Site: brandenburg
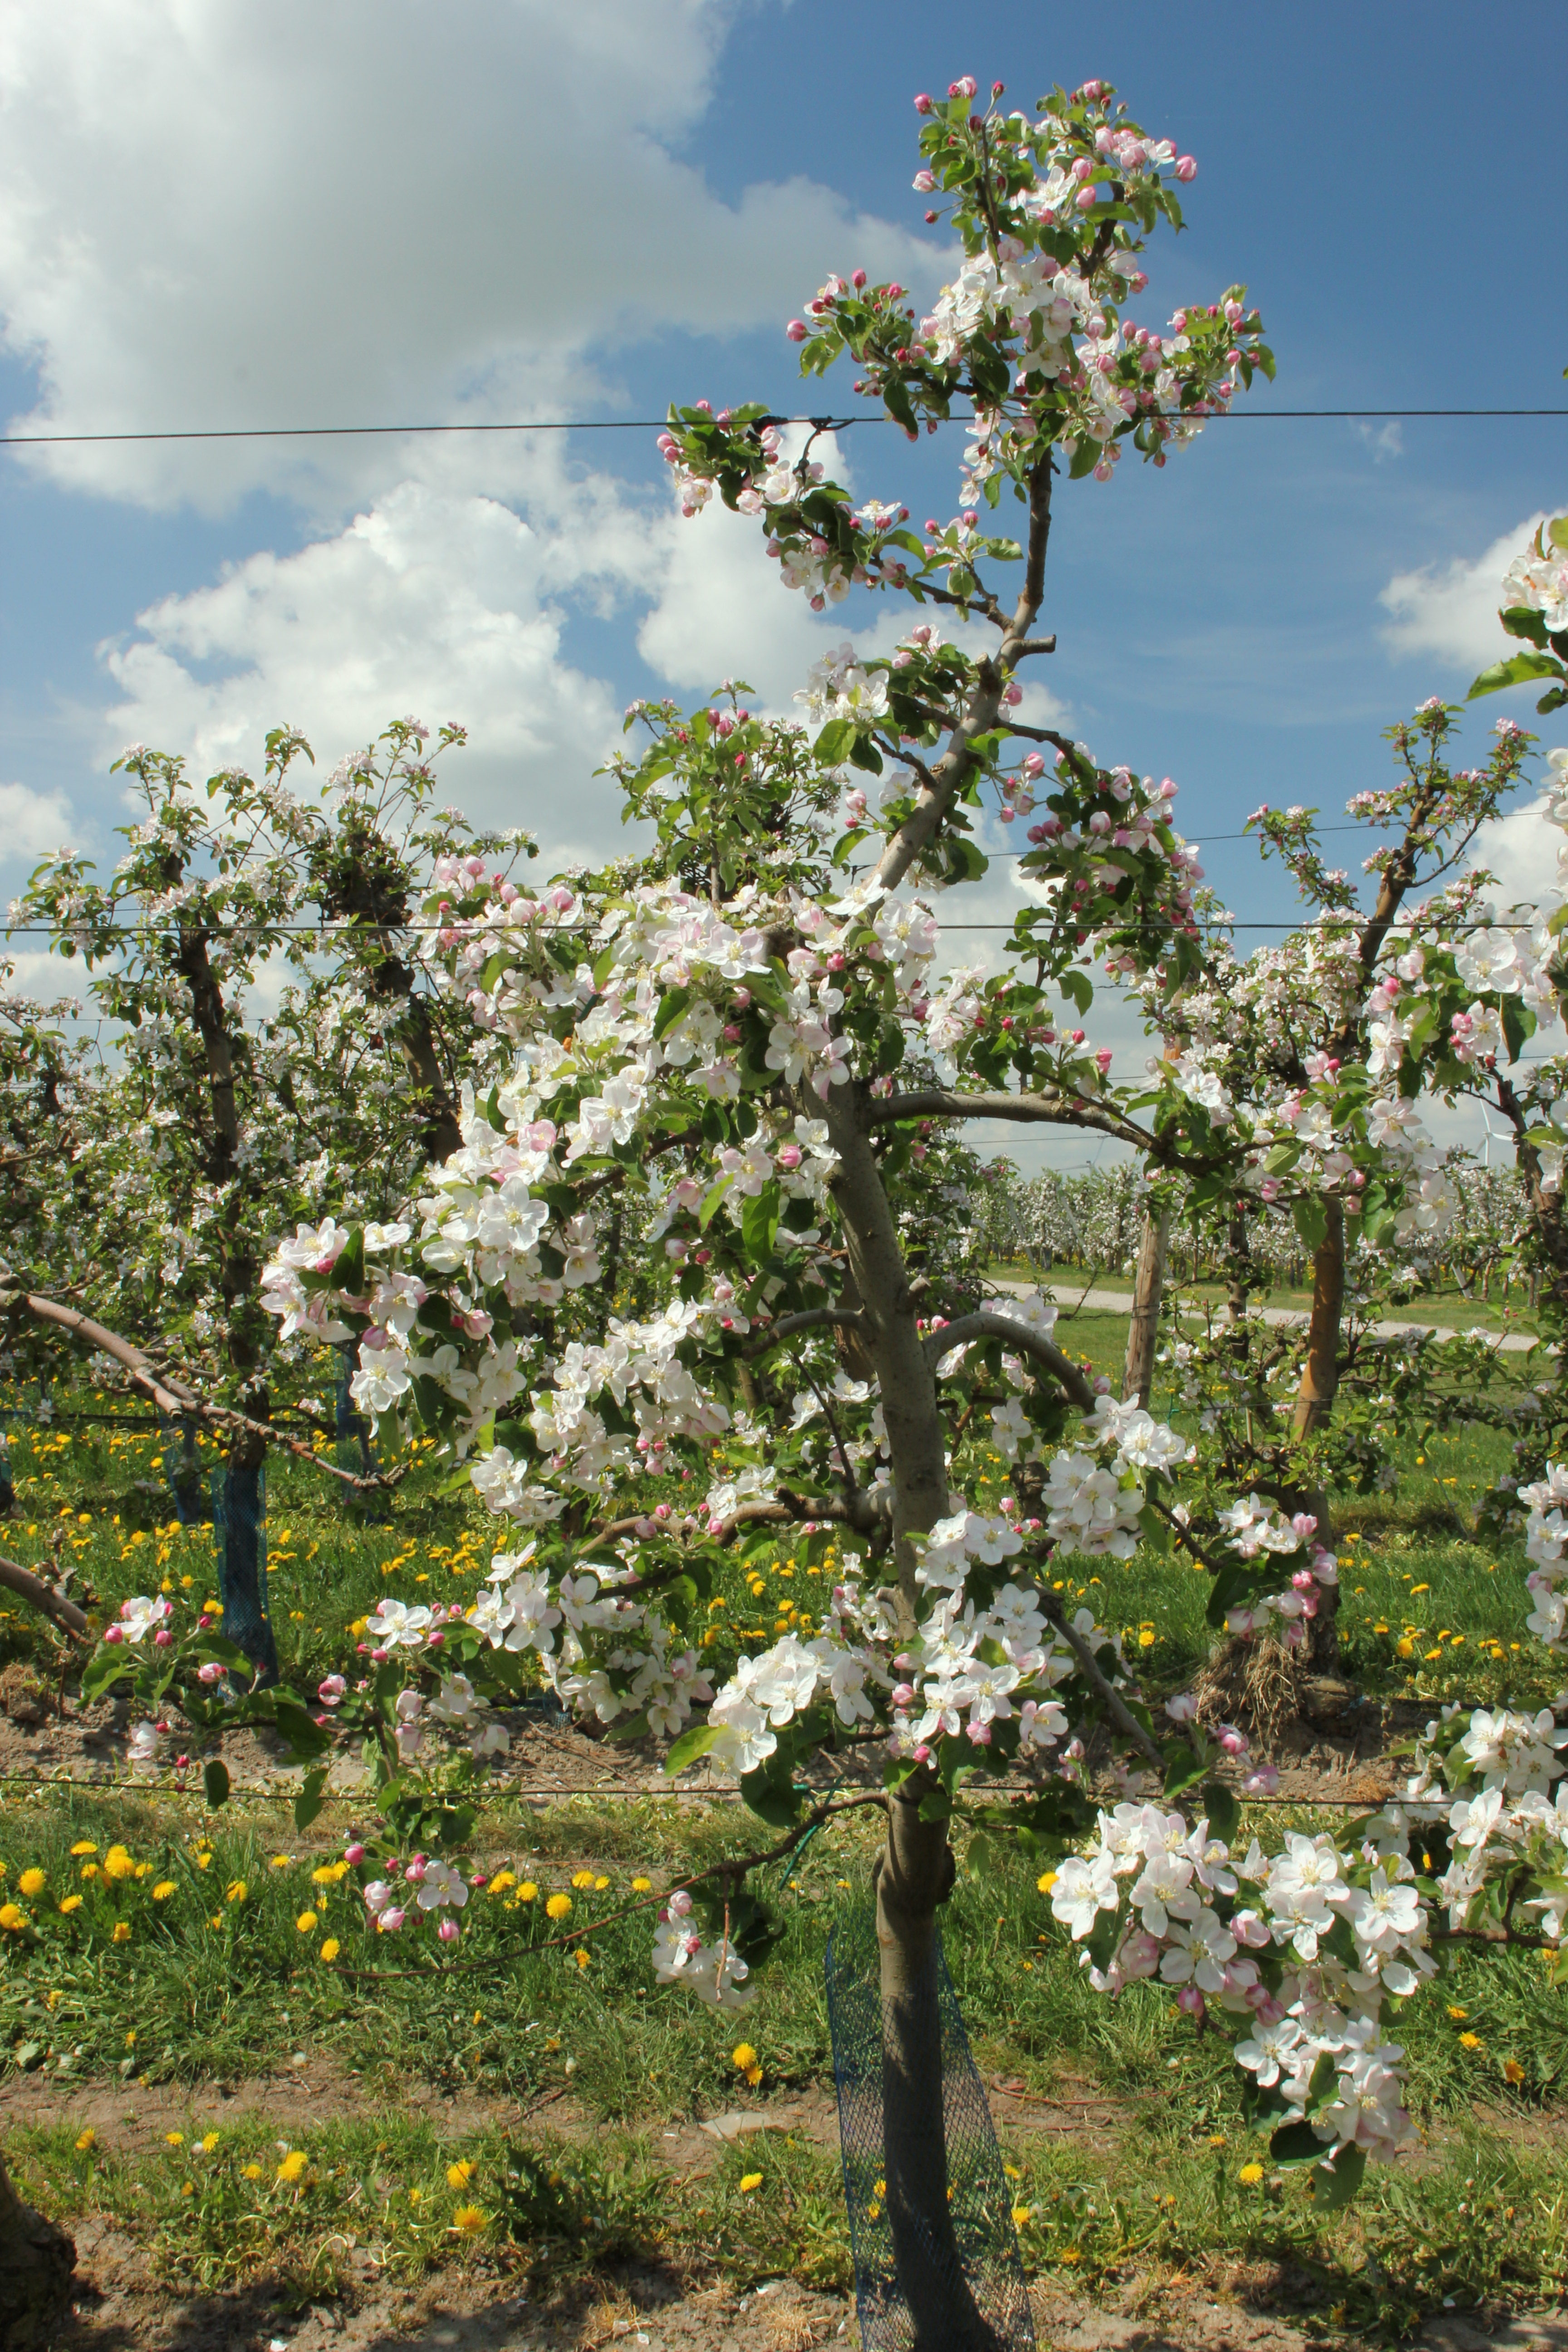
Growth stage (BBCH 65): Flowering